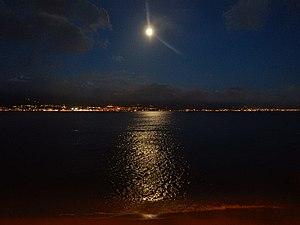
Le détroit de Messine est un détroit en mer Méditerranée qui sépare la péninsule italienne de l'île de Sicile. Il relie la mer Ionienne au sud à la mer Tyrrhénienne au nord. Sa plus petite largeur est de 3,3 km. Les courants y sont violents par endroits.